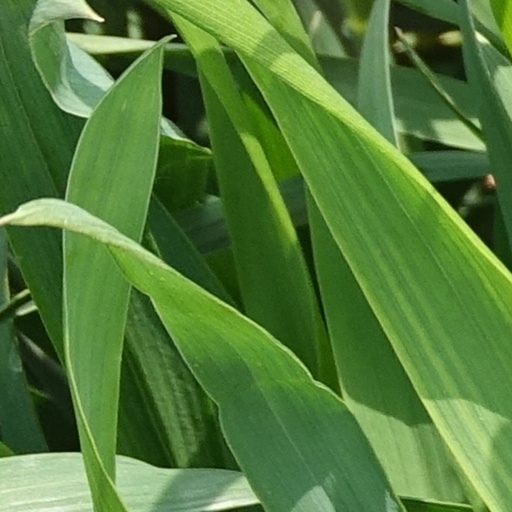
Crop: wheat